Channel Punjabi

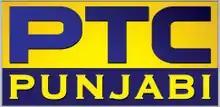
Logo used as PTC Punjabi

The channel was rebranded as Channel Punjabi on January 26, Punjabi cinema Dish TV network on solar2011; while at that time, programming sourced from PTC Punjabi in India was removed from the channel. On a related note, the PTC Punjabi brand emerged in Canada once again in early 2011 when an unrelated company, Punjabi Maple Media Inc., launched their own PTC Punjabi-affiliated channel with the same name.